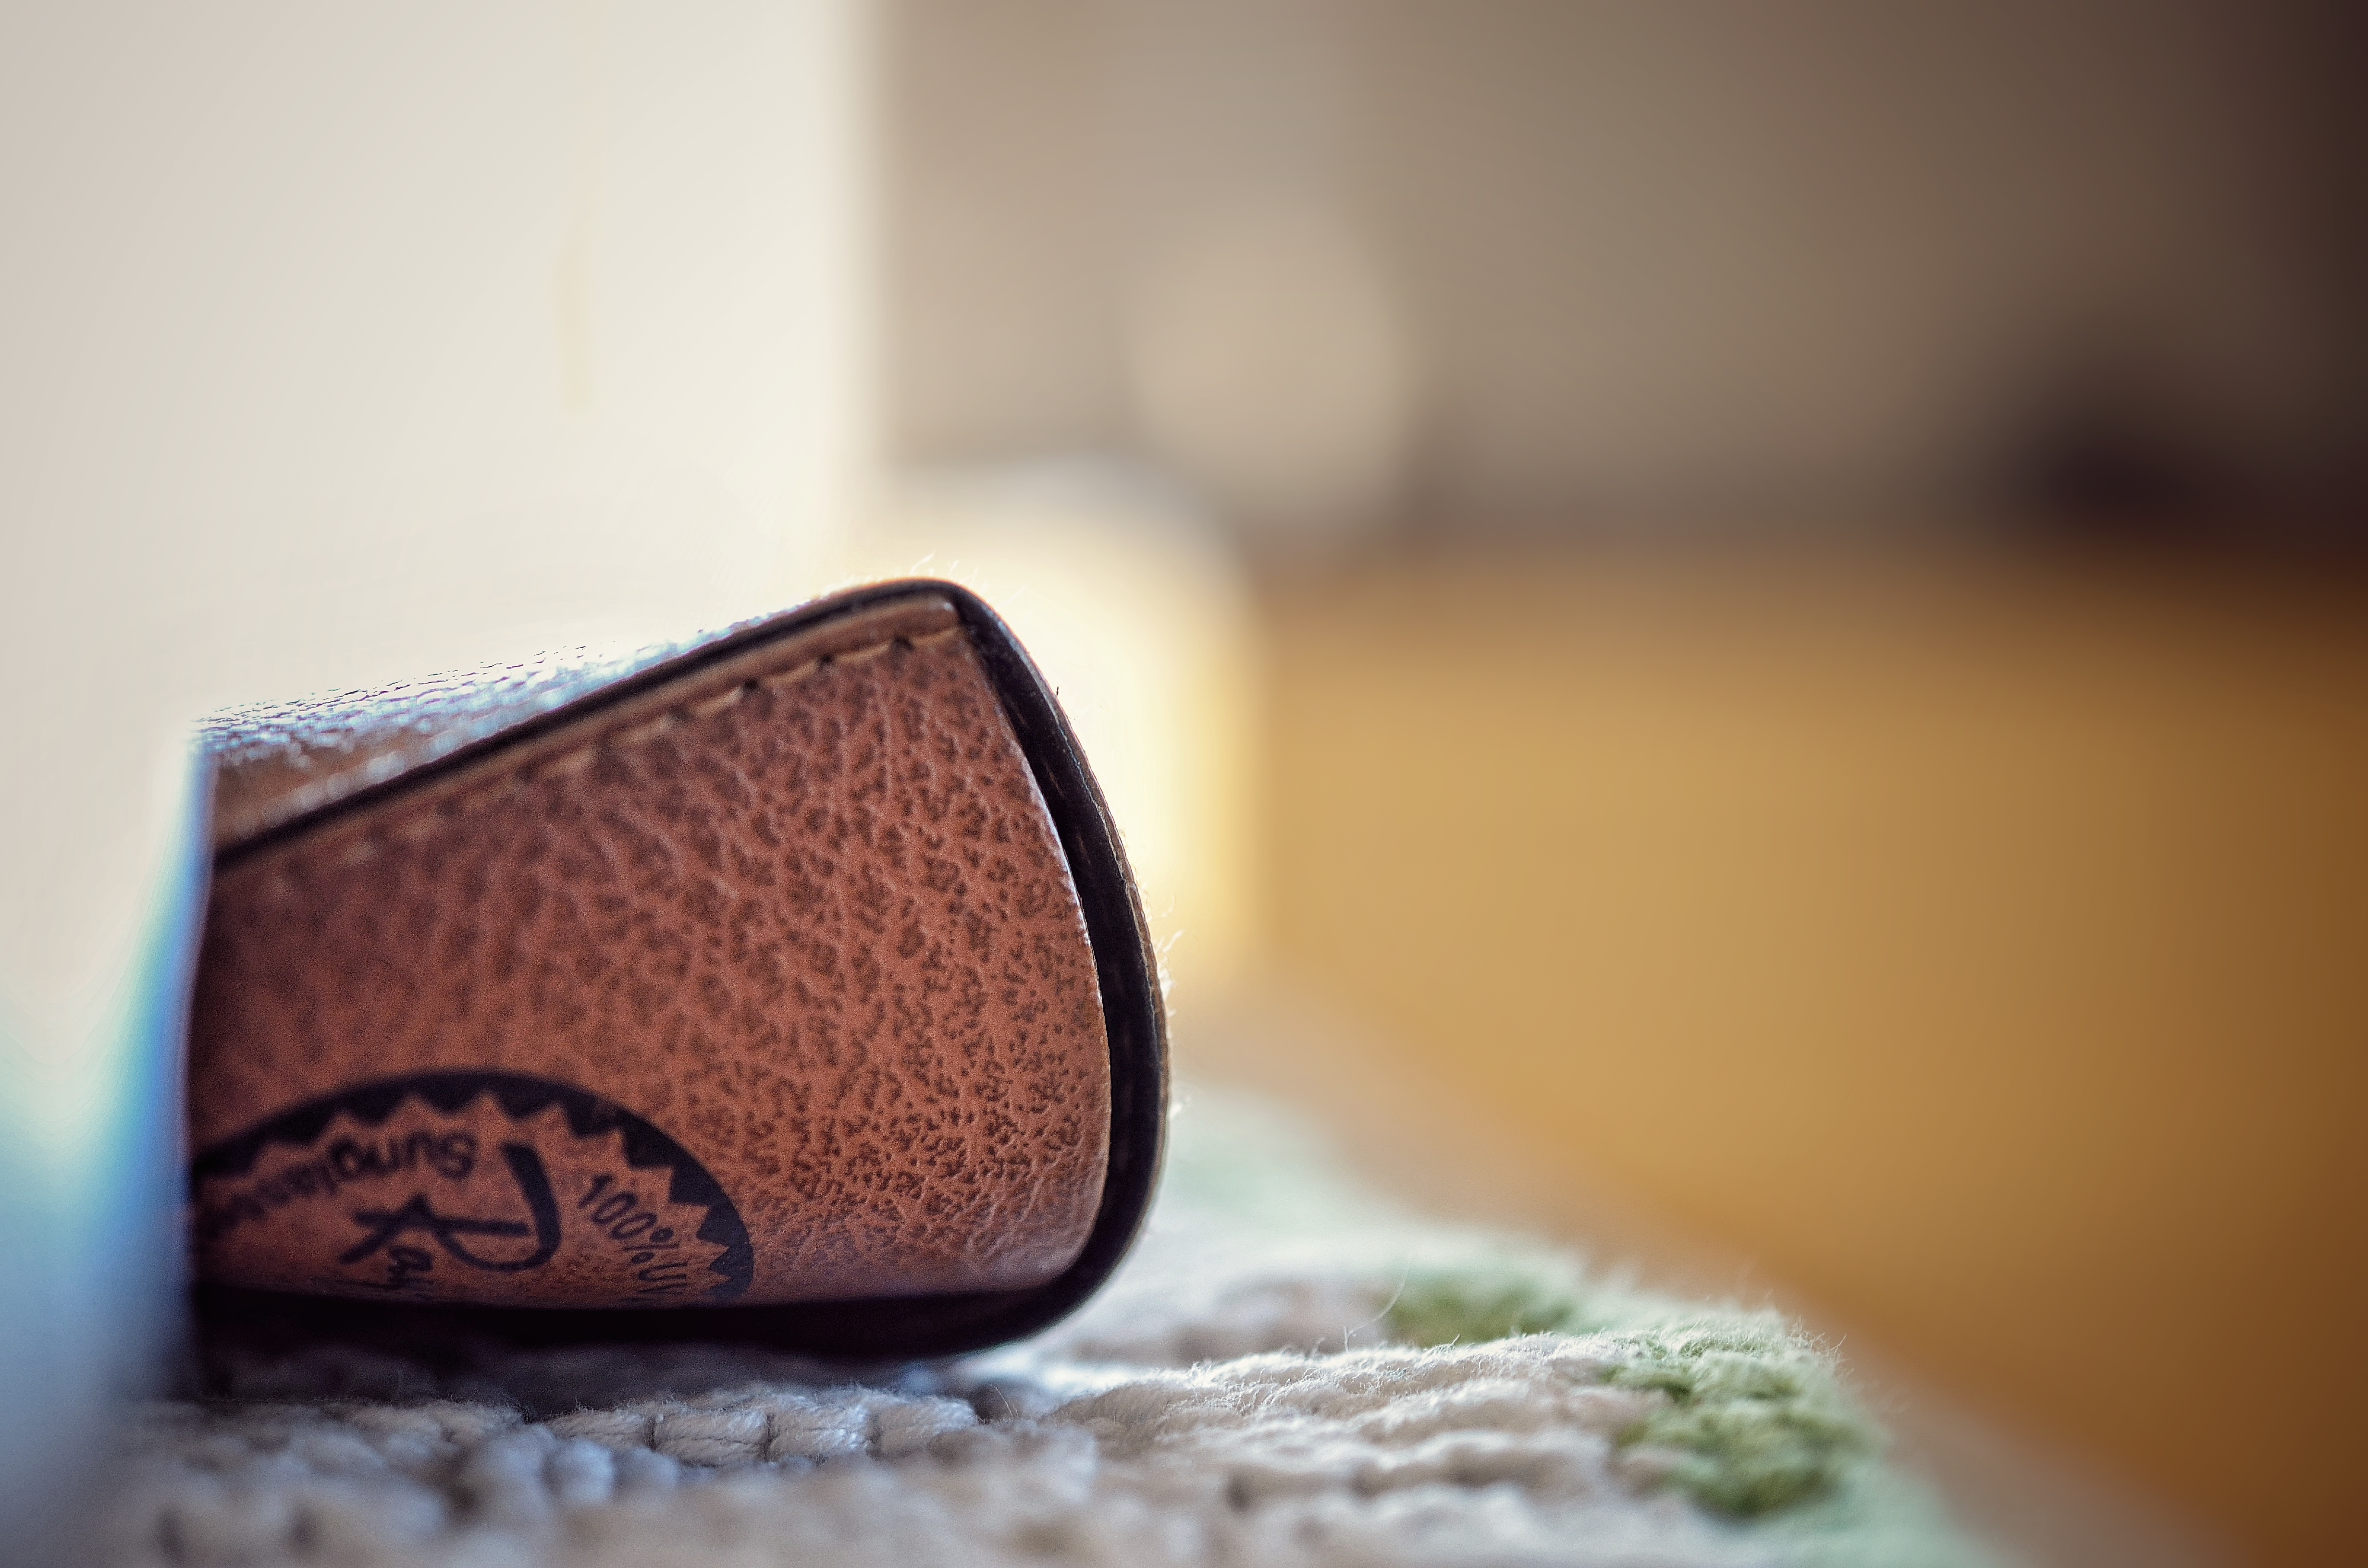
hand, leg, green, color, brown, blue, close up, human body, eye, glasses, footwear, skin, beauty, organ, macro photography, vision care